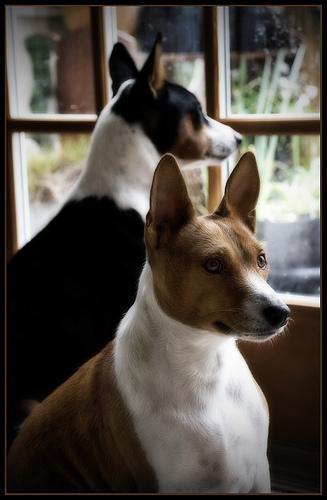
basenji